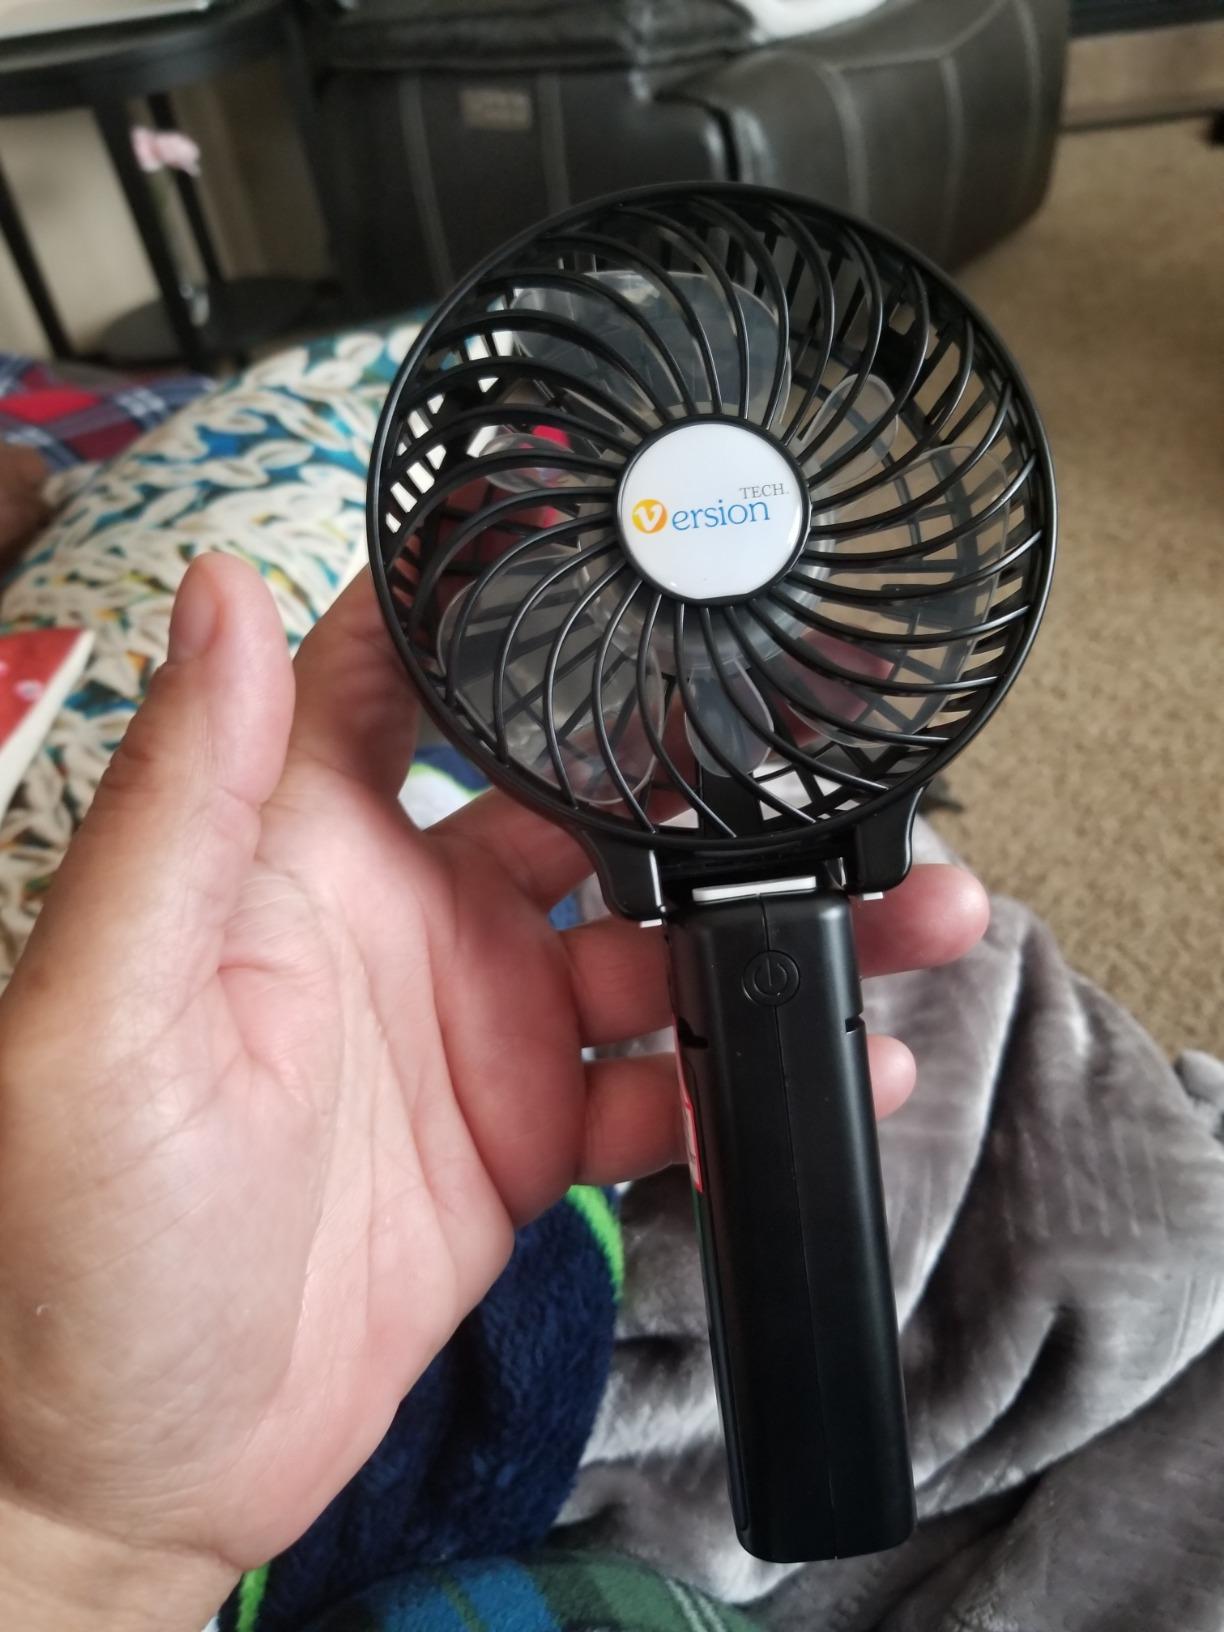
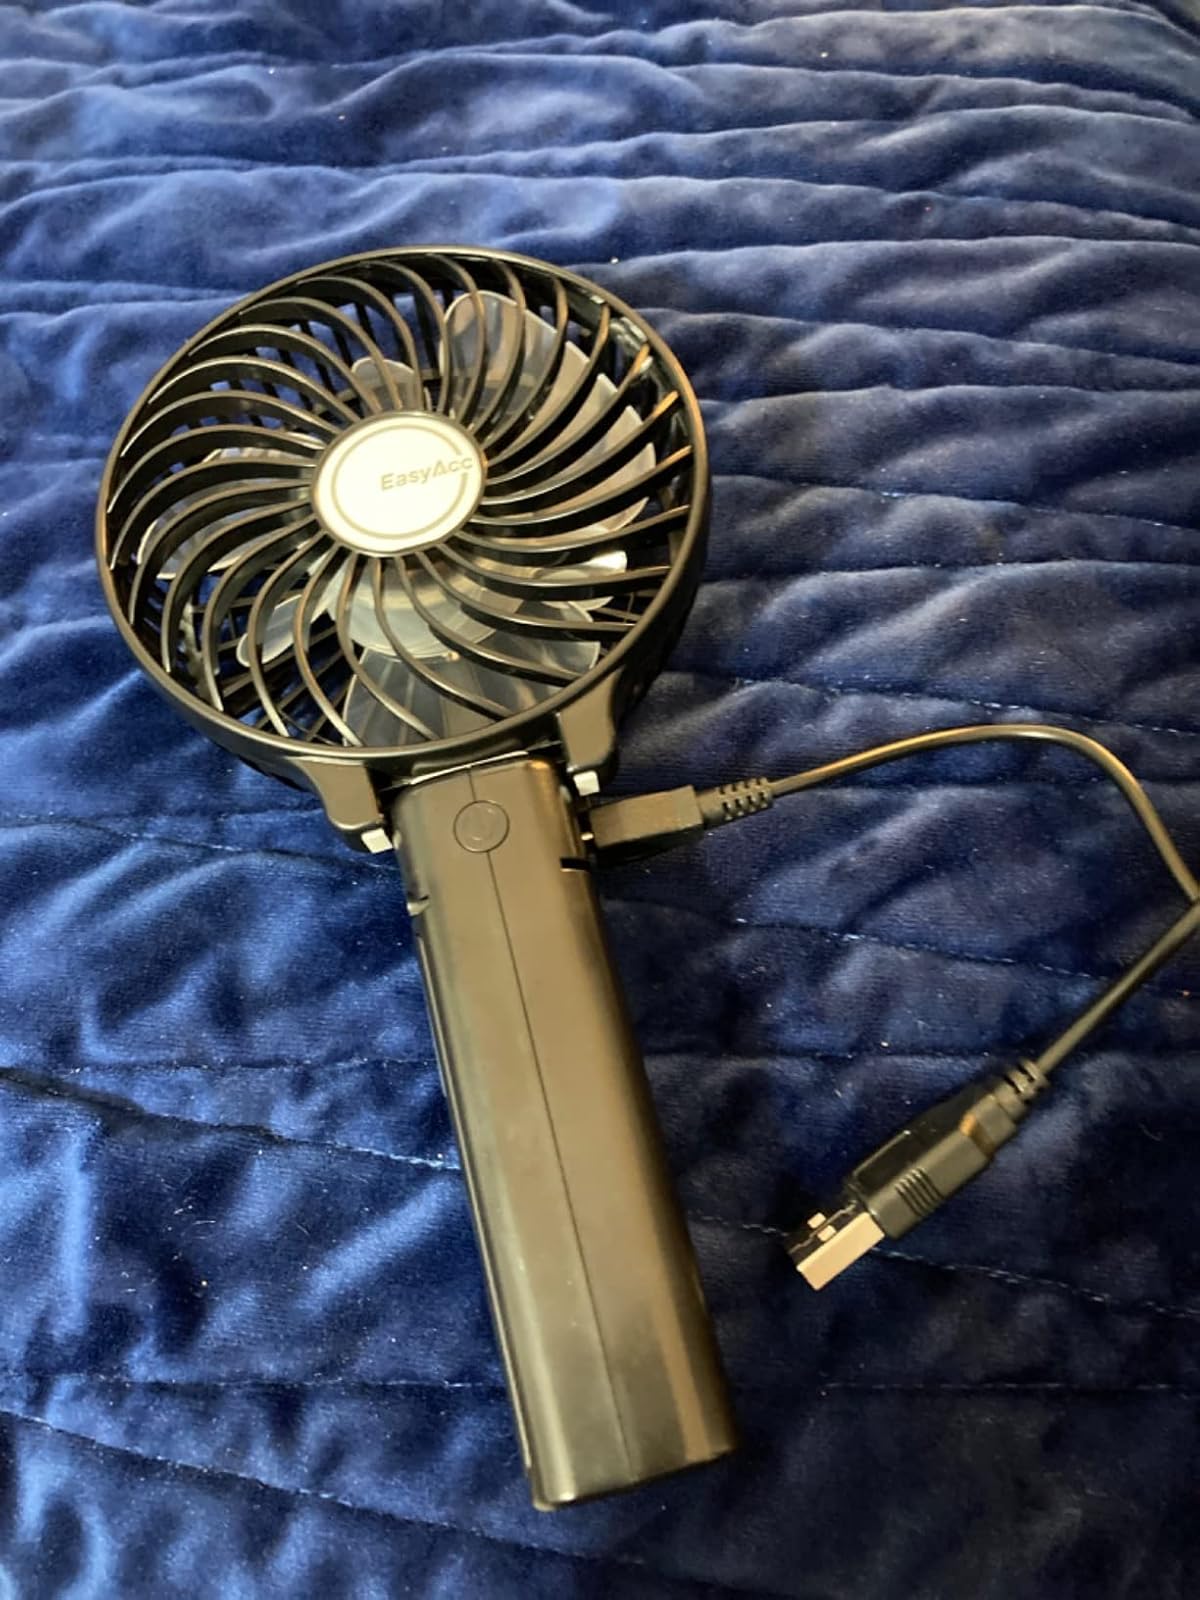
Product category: fan
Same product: no